Operation Pleshet

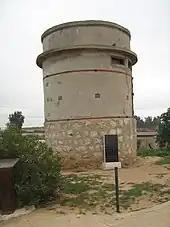
The pillbox at Ad Halom in 2005

Kotzer estimated that a frontal assault against the Egyptians would be useless, as they were dug in on both sides of the pillbox. In complete darkness, the 1st Company made its way south through the wadi hoping to avoid enemy fire from superior positions and weapons until they were close enough to respond. At 03:00, the Israeli artillery barrage started, but did not do significant damage and only alerted all Egyptian positions to the Israeli presence. The only Israeli unit close to engagement at the time was Kotzer's company. About 100 m away from the Egyptian defense line, they stepped into an ambush and the leading squad was eliminated. Kotzer ordered the machine gunners to climb to the east bank of the wadi to provide cover for a counterattack, and this move also led to Israeli casualties. The counterattack was difficult and only destroyed some small Egyptian entrenchments.